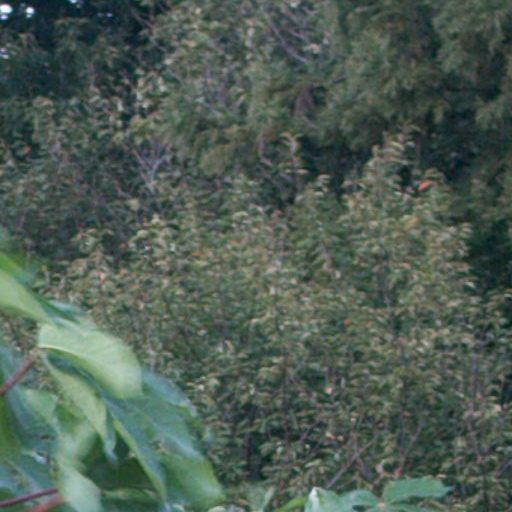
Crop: cassava